Subaru Sumeragi

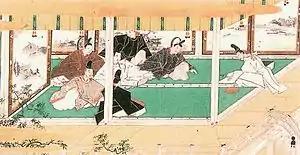
Subaru's job as an onmyōji was praised for being one of the earliest ones depicted in manga.

Subaru's character has received a positive critical response for appearances in manga and anime publications since his introduction in "Tokyo Babylon". "Anime News Network" listed him as the best anime exorcist based on the cases he deals with across the series. While reviewing the "Tokyo Babylon" OVAs, Chris Beveridge from "Mania Entertainment" found Subaru's portrayal interesting and recommended it to "X" fans to explore the character more. Josh Begley noted that Subaru's works stand out from the other magical persons seen in Western works, pointing out how he interacts with spirits, giving each of them compassion much to the critic's surprise. Sptig Hogset from "THEM Anime Reviews" mentioned that Subaru unfit for his job because of his quiet personality. Writers from "Manga Bookshelf" noted how Subaru deeply believes in the philosophy that nobody can fully understand another person's pain and thus he is unwilling to become attached to other characters. As Subaru develops feelings for Seishiro without realizing it, he starts growing as an individual. "Zona Negativa" stated that despite the series is serialized in a "shōjo" magazine for young women, Subaru's hero journey felt more like that of a manga serialized in a "shōnen" magazine for young men, due to the many types of enemies he faces while finding his foes' deep nature and thus he might attract male readers. In general, Subaru is credited for being one of the first "onmyoji" manga which inspired more series with more "onmyoji".